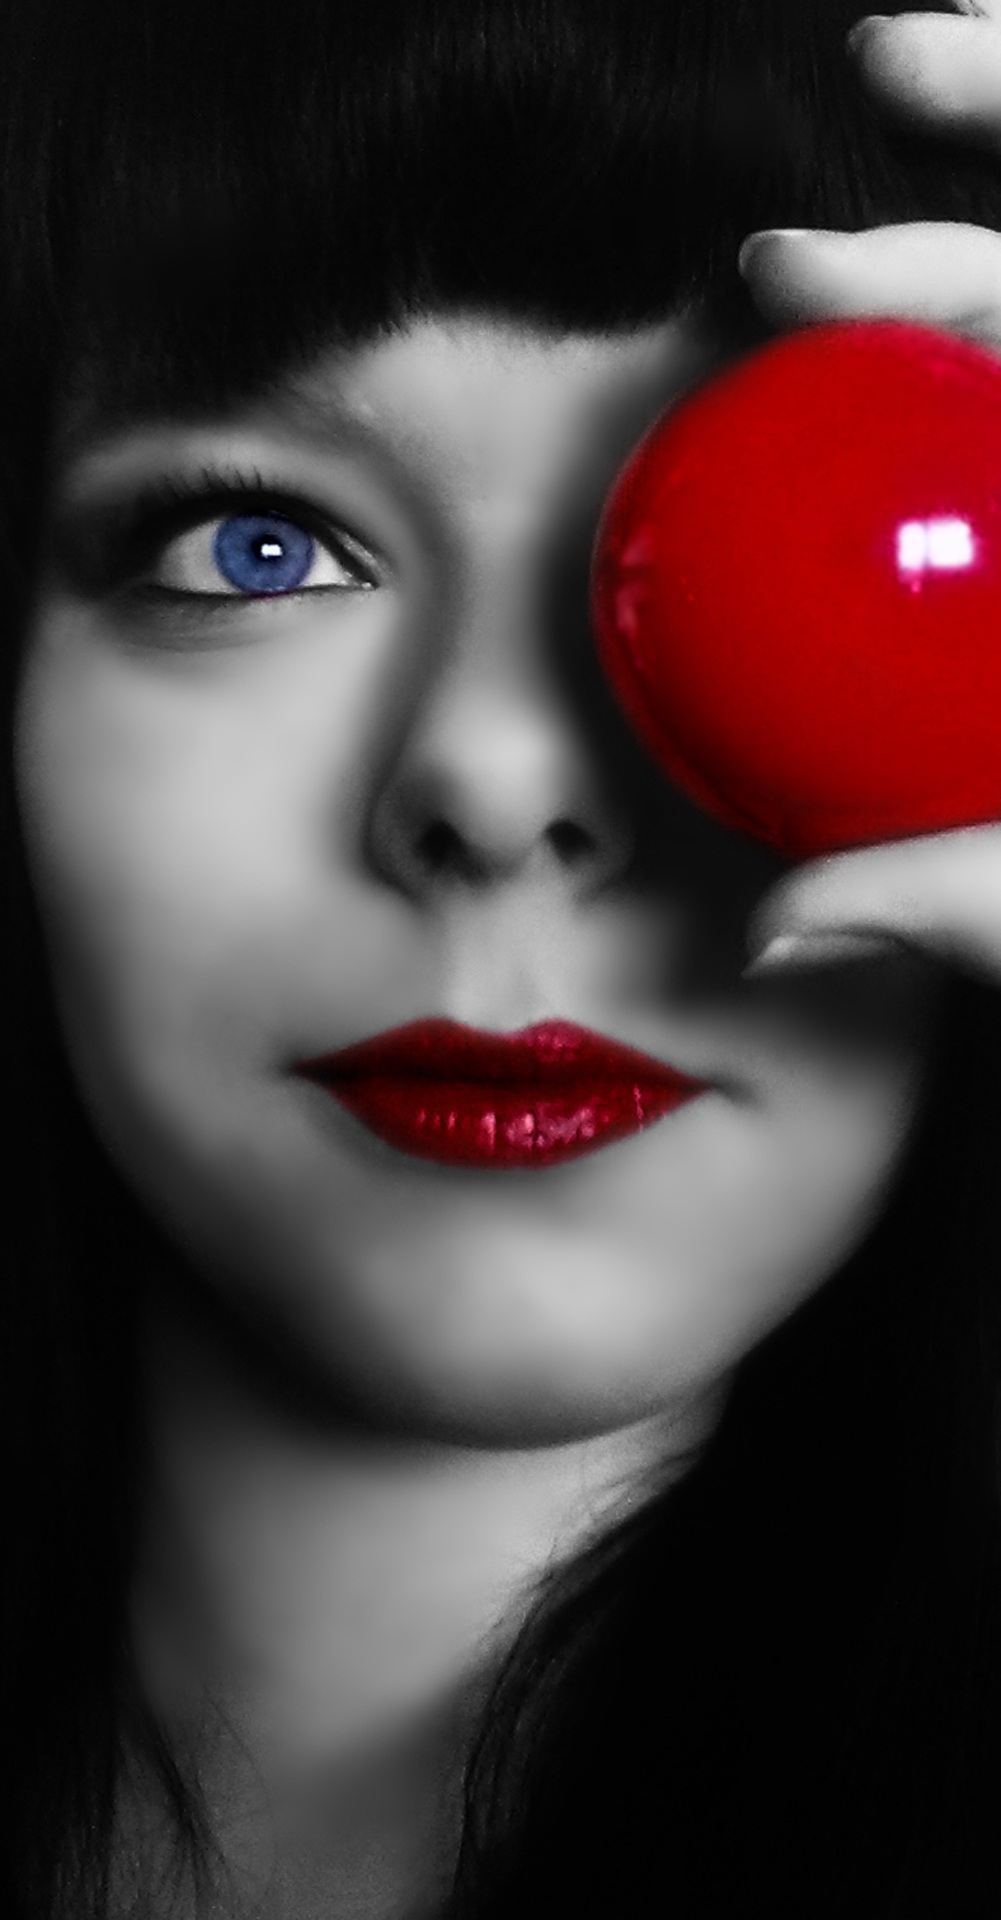
person, black and white, woman, white, portrait, red, color, darkness, black, monochrome, lip, close up, face, nose, eye, head, ball, lips, beauty, organ, snooker, billiards, monochrome photography